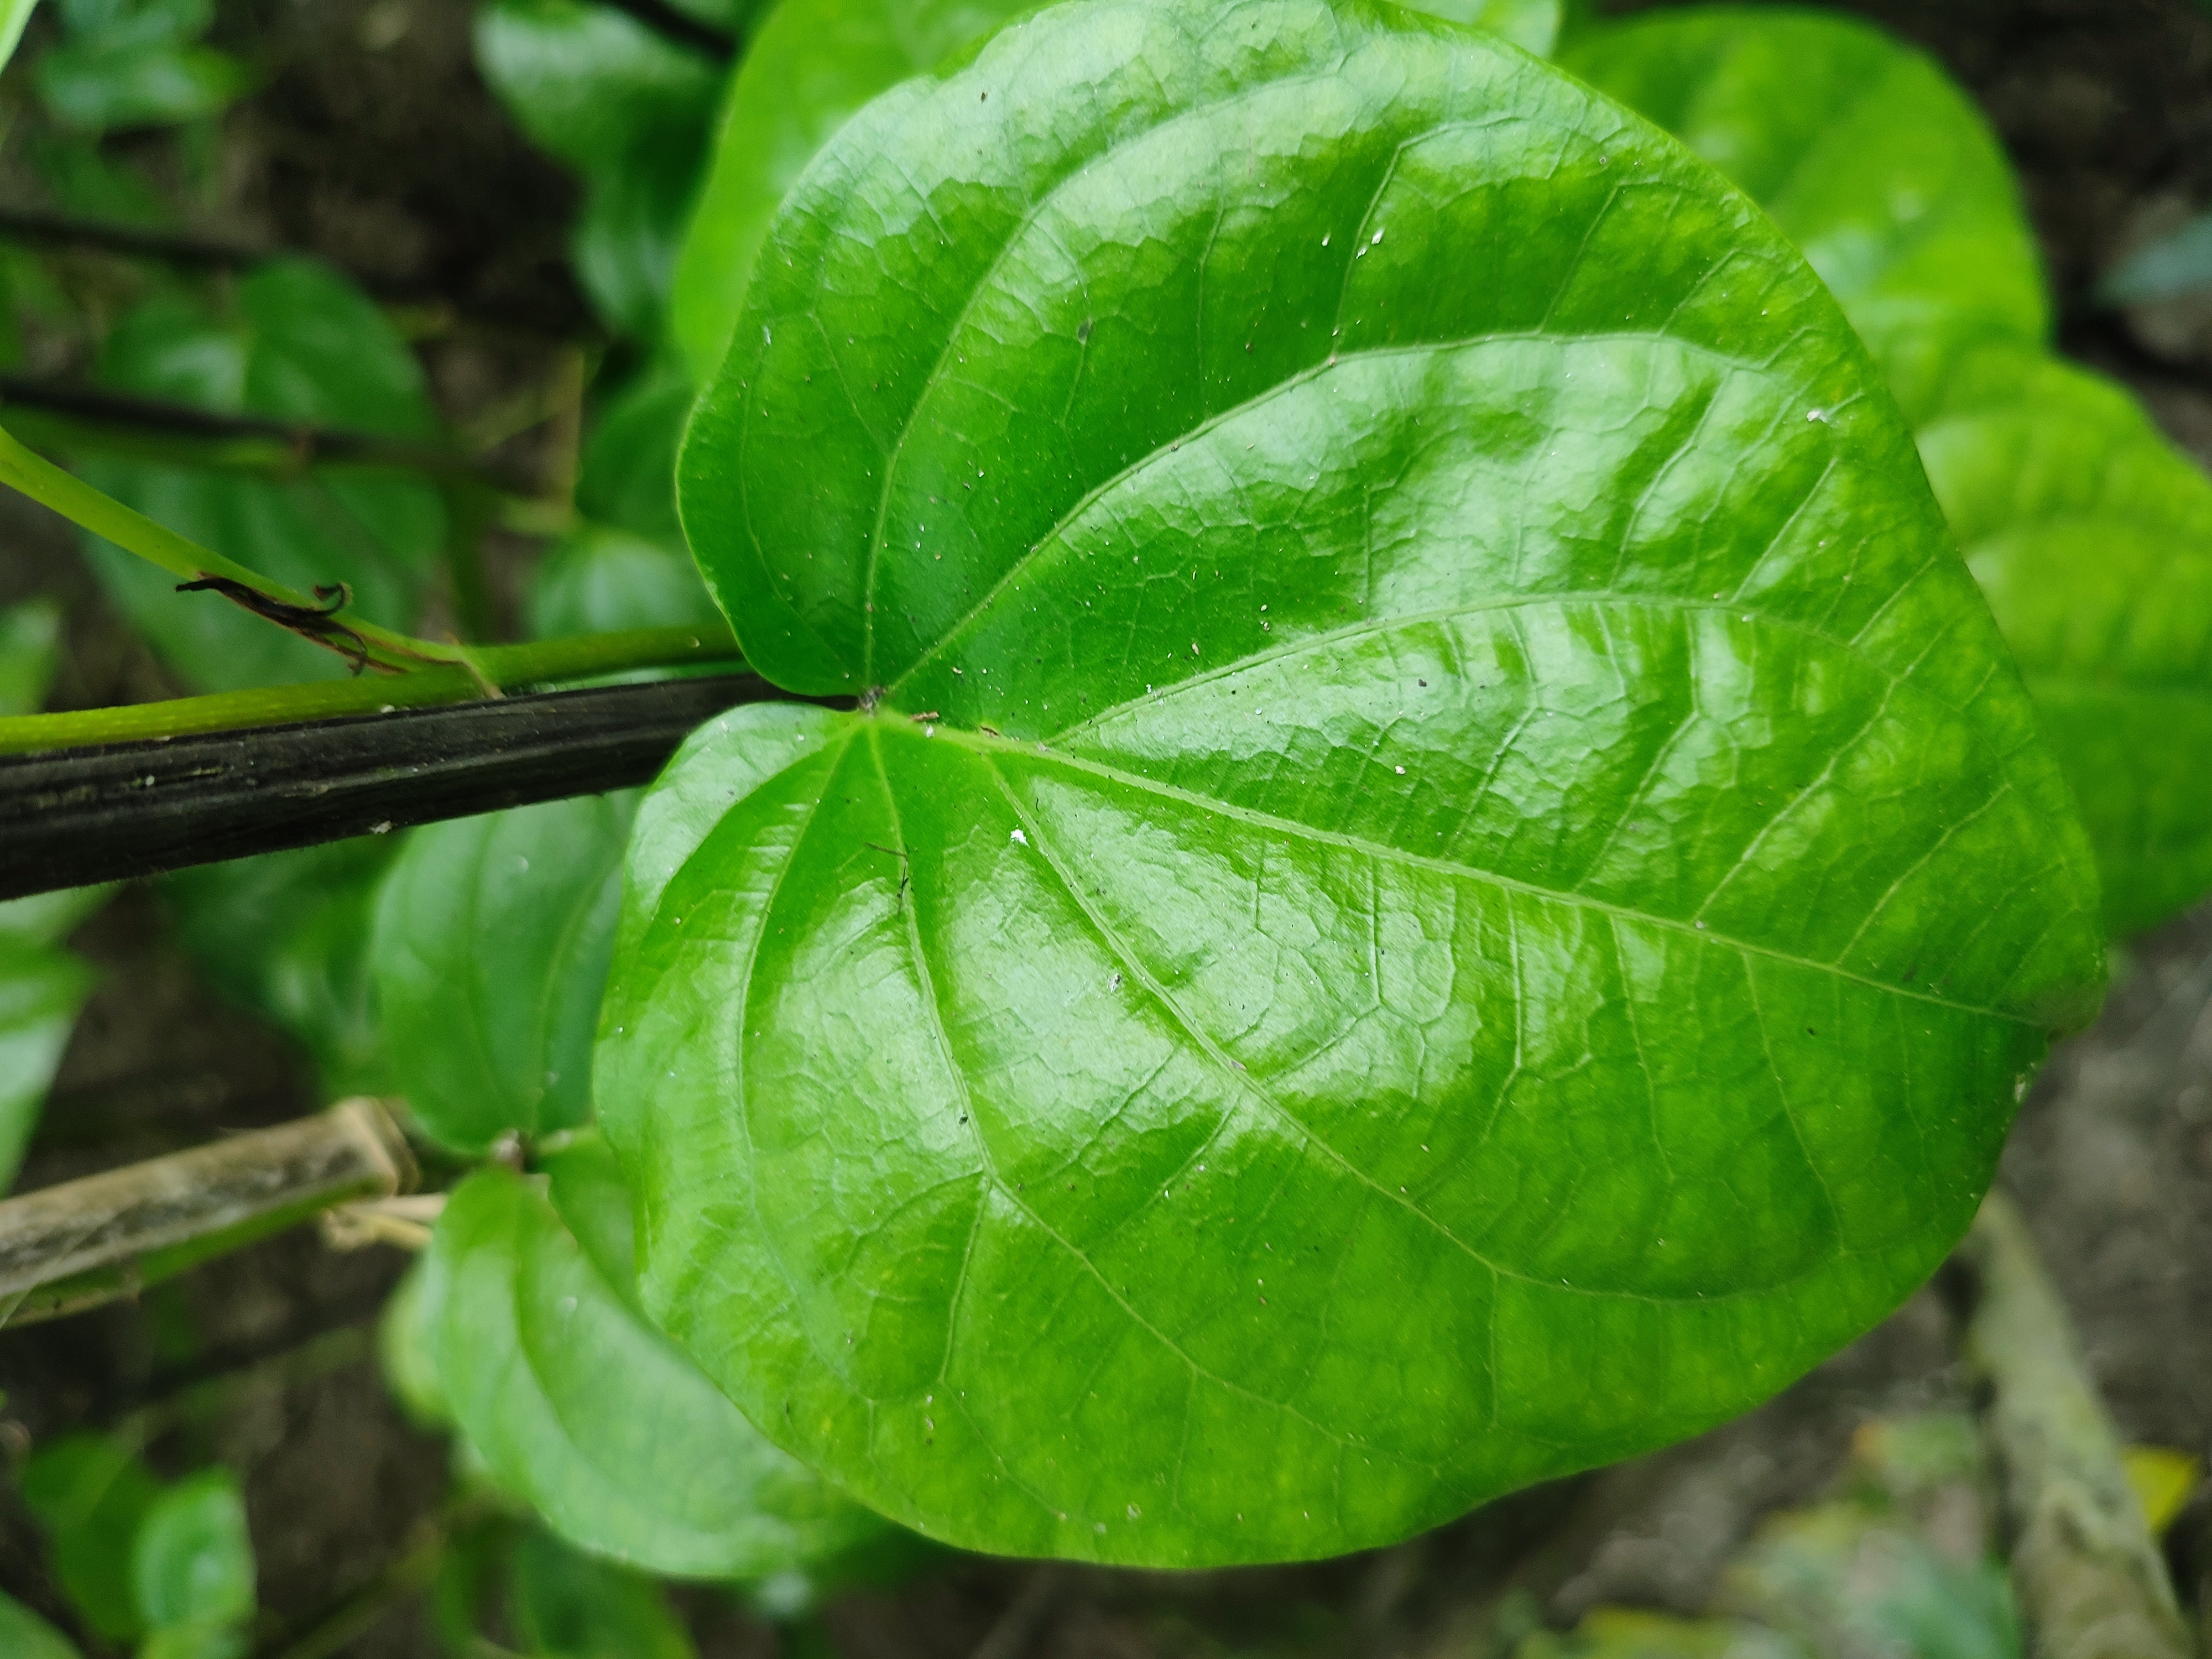
Label: Healthy_Leaf